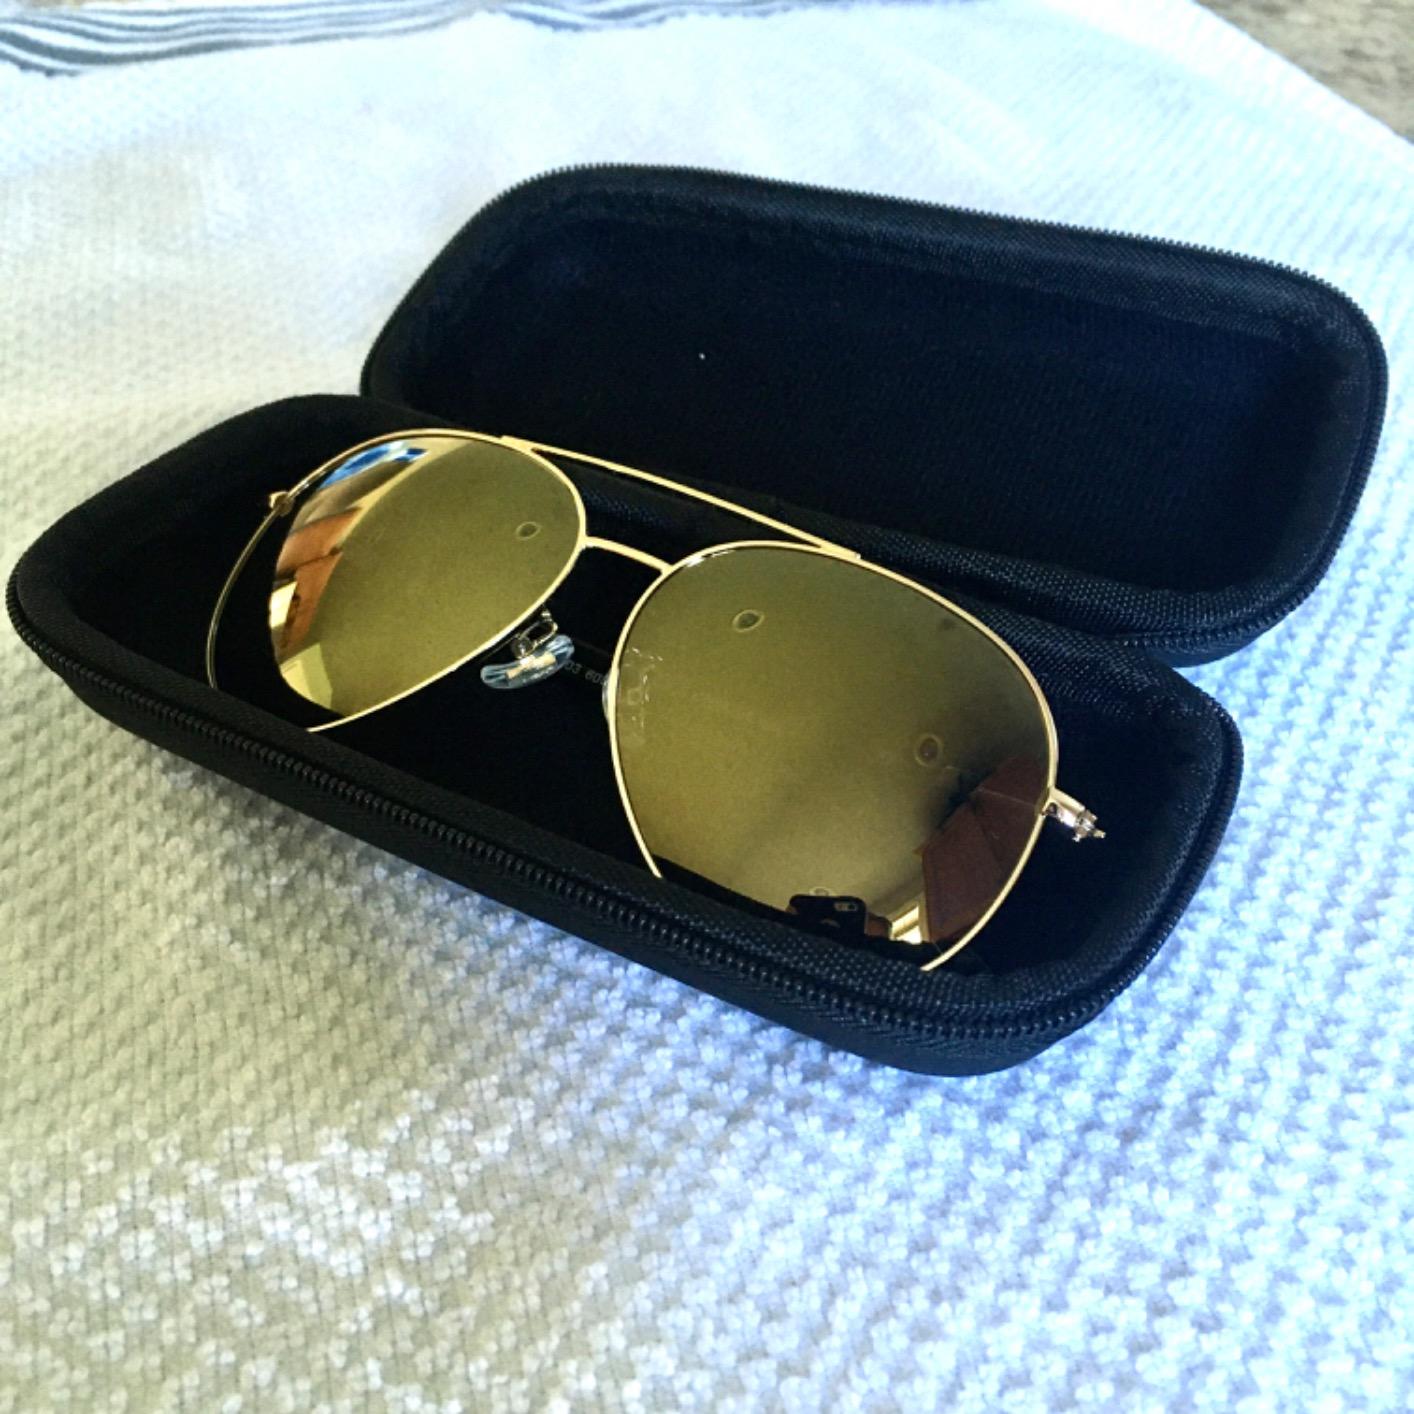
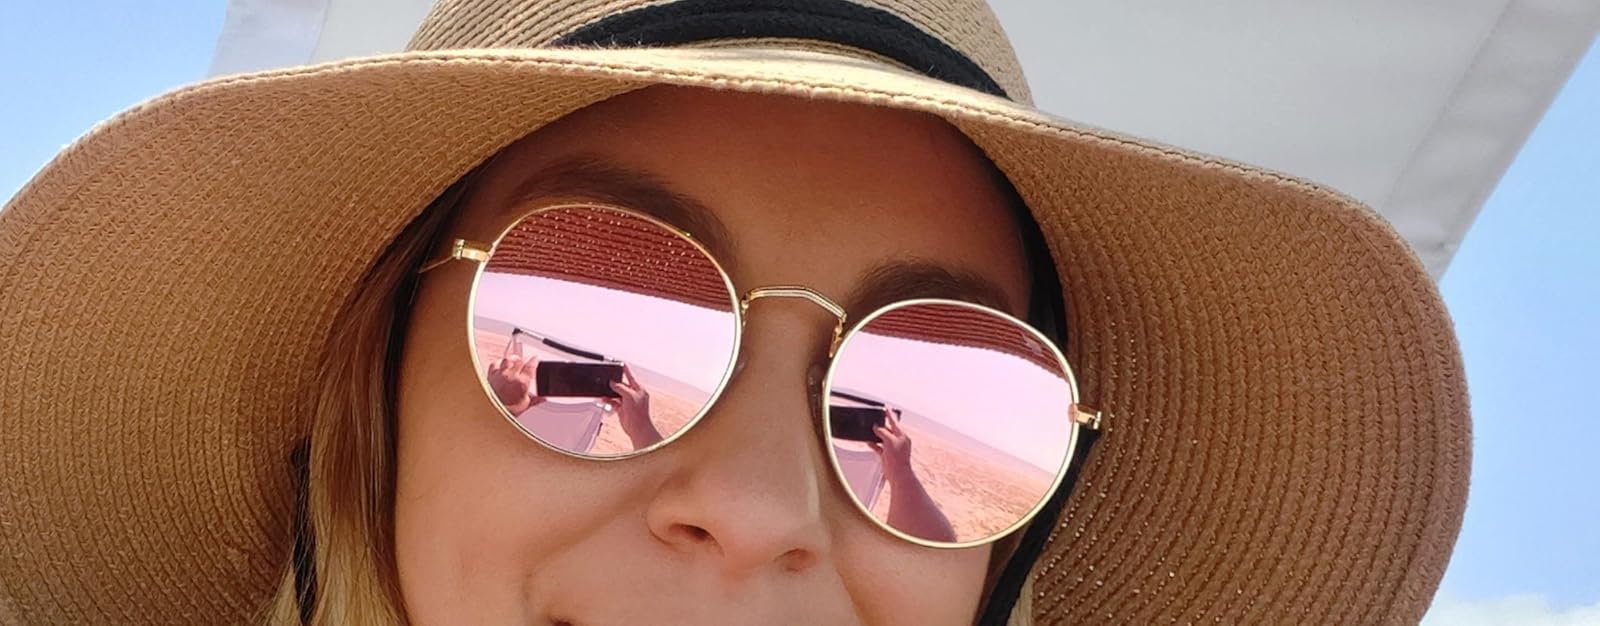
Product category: accessories_sunglasses
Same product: no